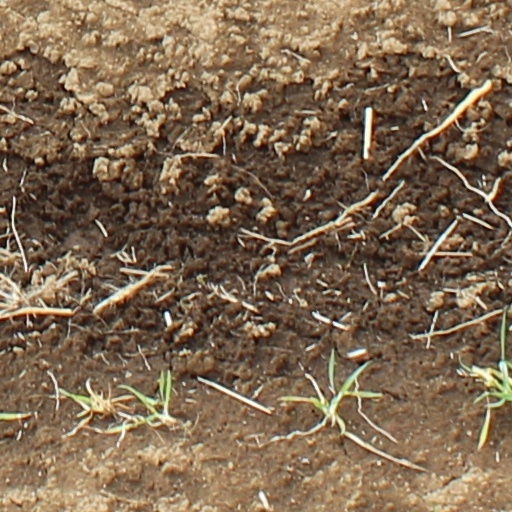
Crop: wheat